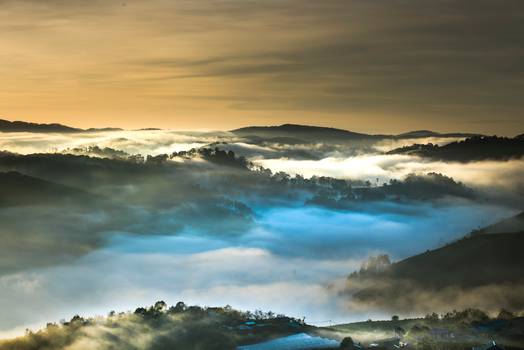
Label: No Watermark